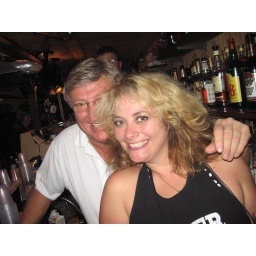
The Heaters rock Americade at Duffy's Tavern in Lake George, one of the country's biggest motorcycle rallies.